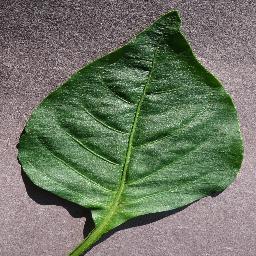
Label: Pepper,_bell___healthy